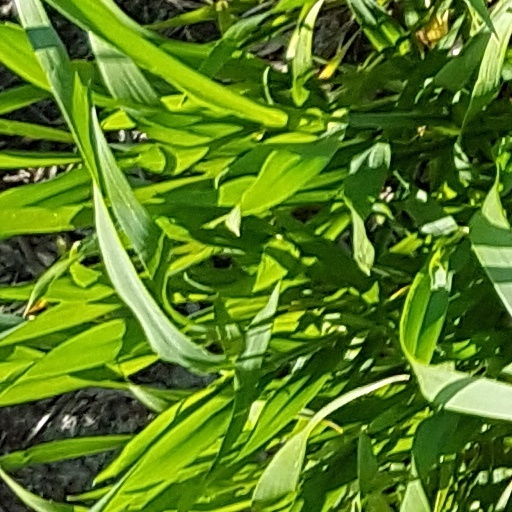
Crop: wheat